Félix Delahaye

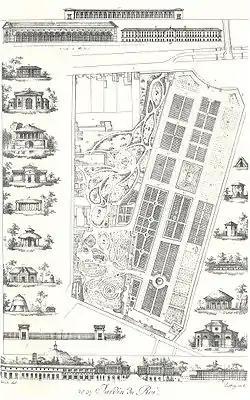

Félix Delahaye was the son of Normandy labourer Abraham Delahaye and his wife Marie-Anne-Élisabeth Sapeigne who lived in the village of Caumont (Seine-Maritime) about 20 kilometres from Le Havre. At the age of 17 he left his parents' farm and was employed as an apprentice gardener at the botanical garden of the Académie des Sciences in Rouen, historic capital of Normandy, under the direction of a Monsieur Varin. Just before the French Revolution in 1788, at the age of 20, he commenced work with André Thouin at the Jardin du Roi in Paris as a junior gardener, rising through the ranks to become Director of Horticulture at the city's new school of horticulture (Ecole Nationale d'Horticulture). His mentor, Thouin, was professor of horticulture in the Botany School of the Jardin du Roi. After the French Revolution this garden assumed its present name, the Jardin des Plantes. Thouin was also treasurer to the prestigious Société d'Histoire Naturelle and is commemorated by the name Thoin Bay in Tasmania.